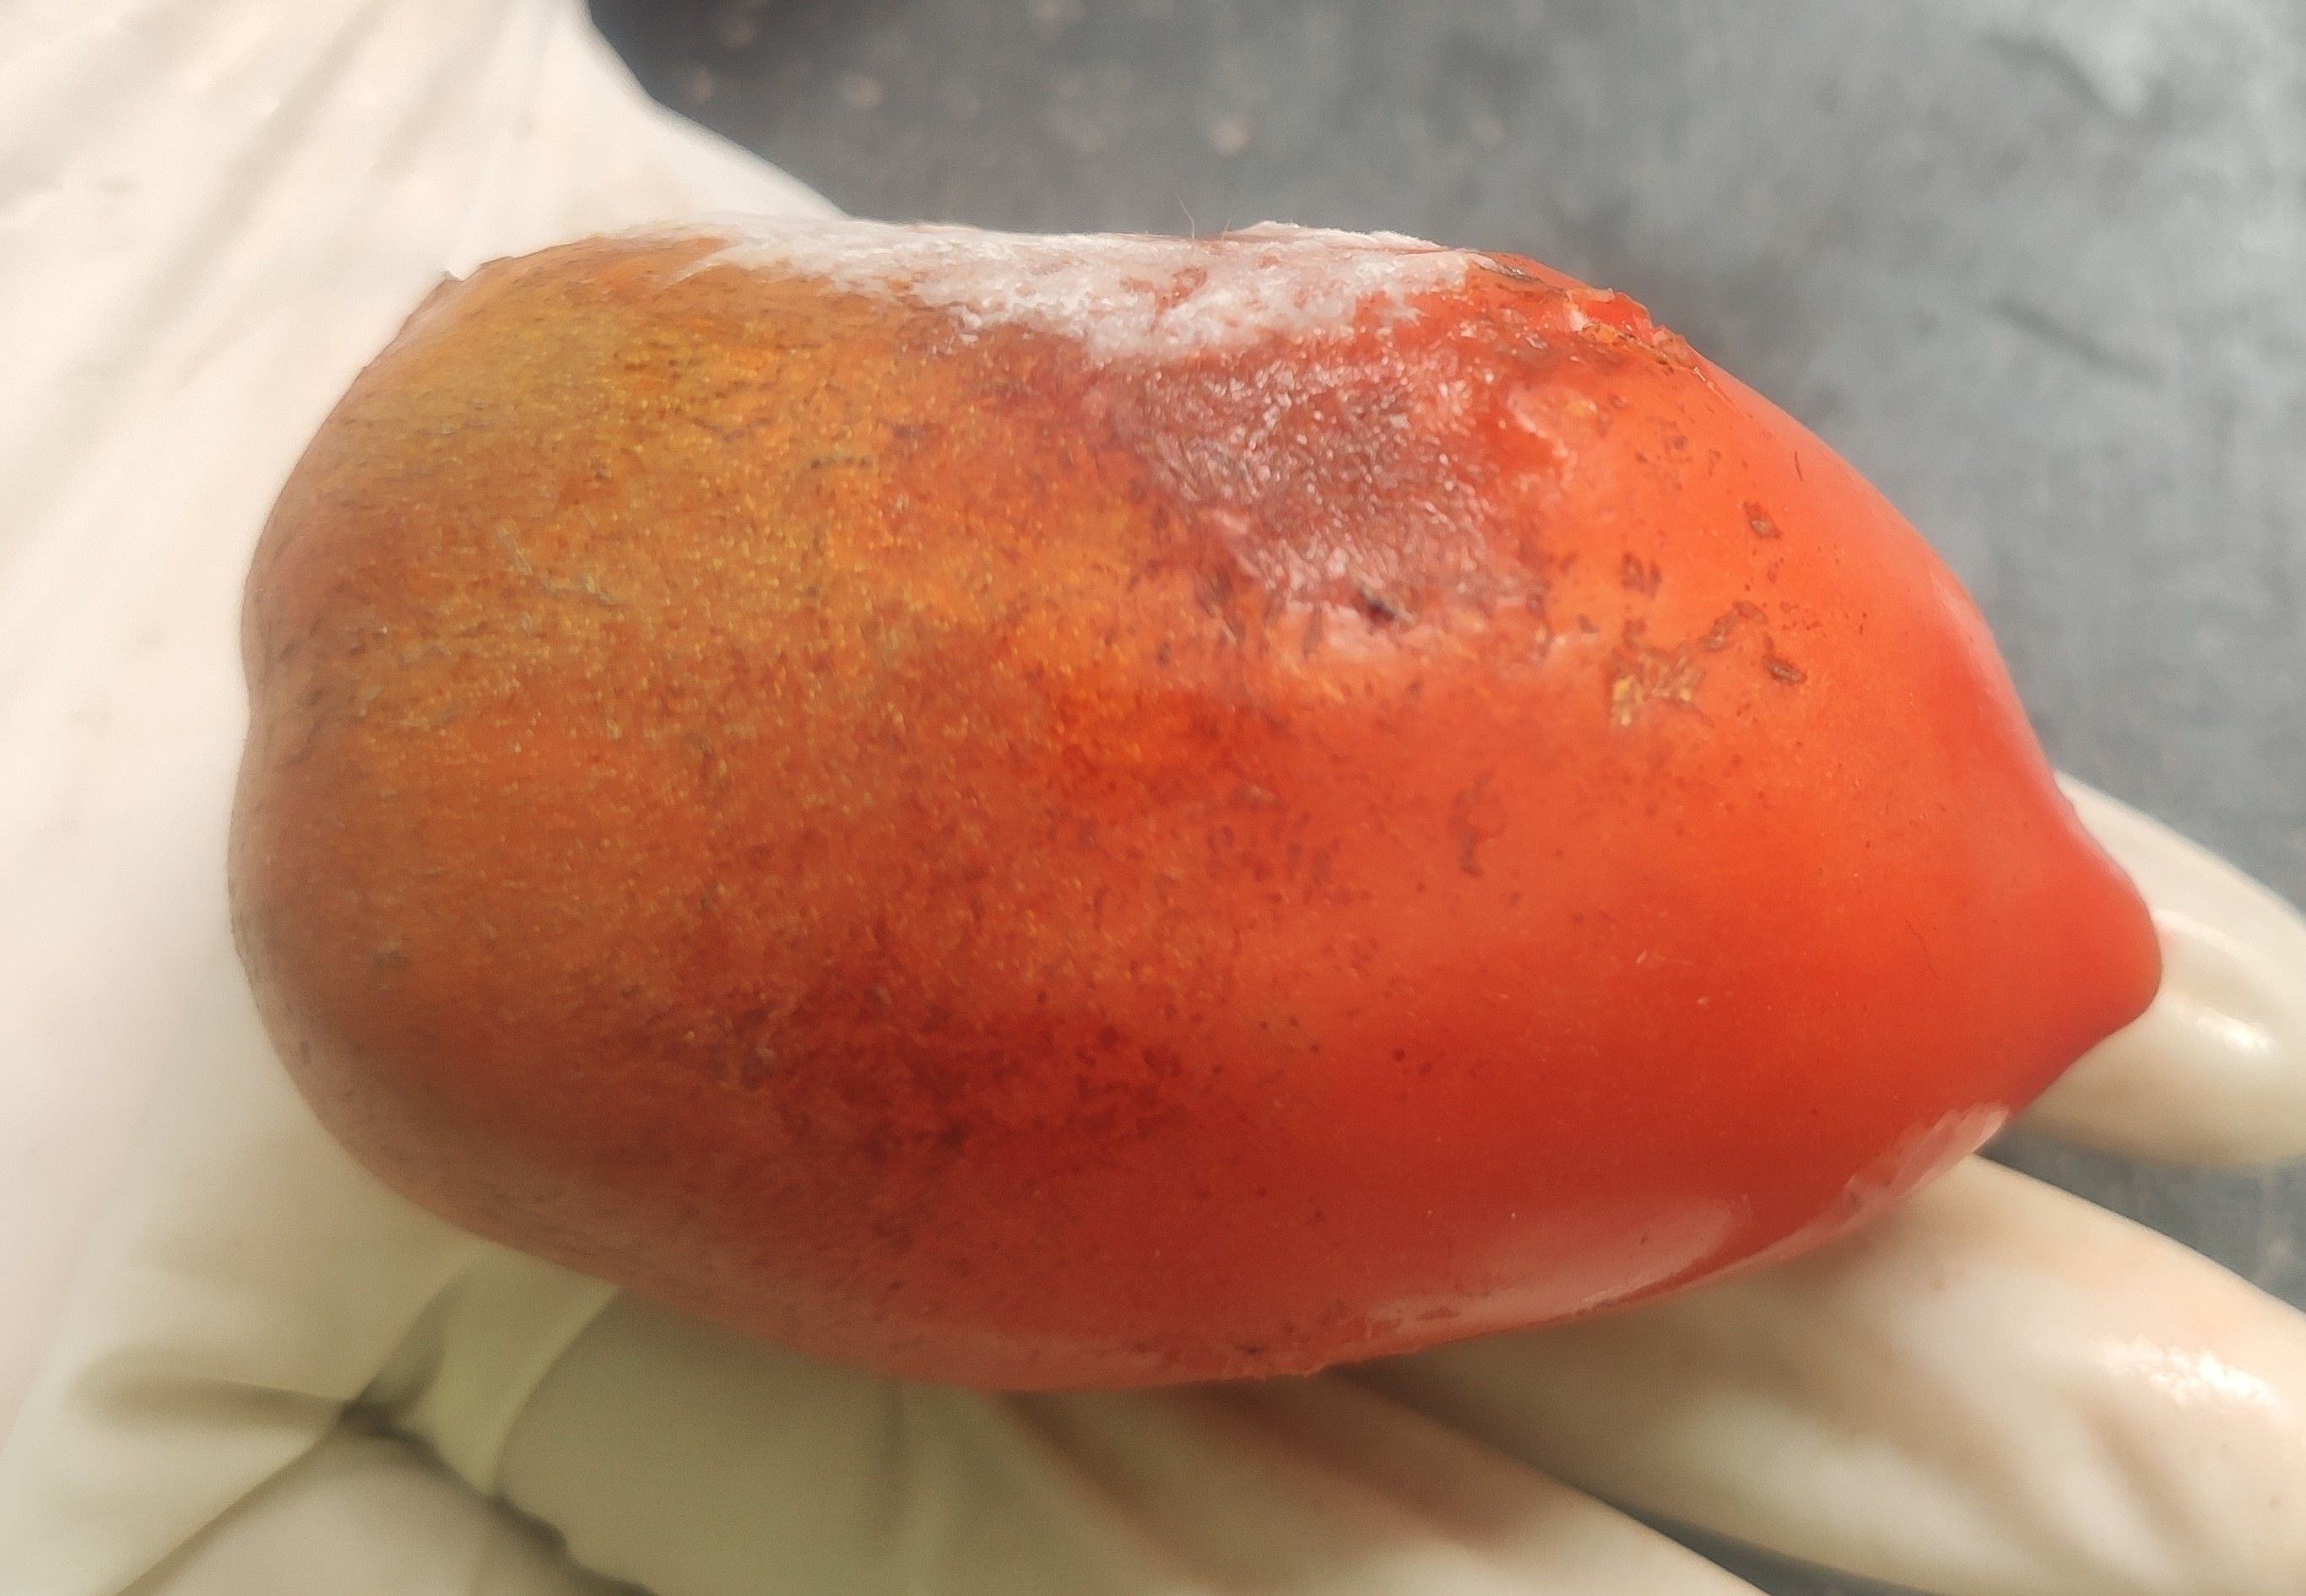
Fruit: tomatoes
Grade: 3rd-grade